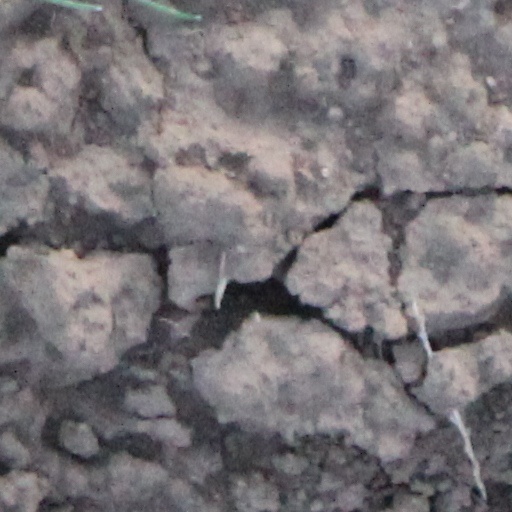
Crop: wheat